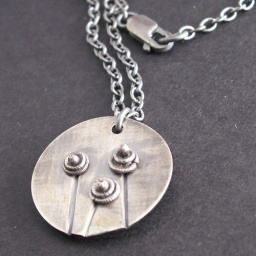
... in a field of sterling silver